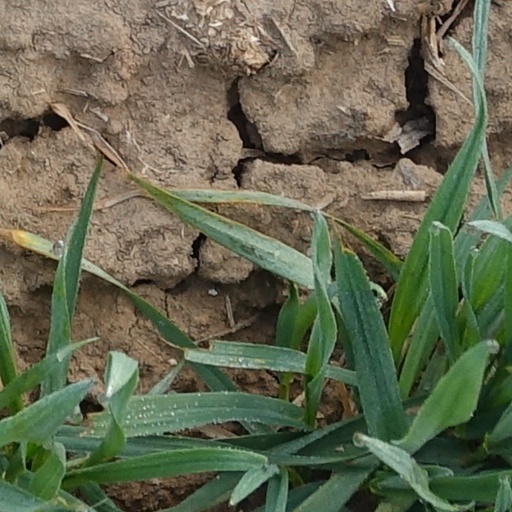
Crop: wheat